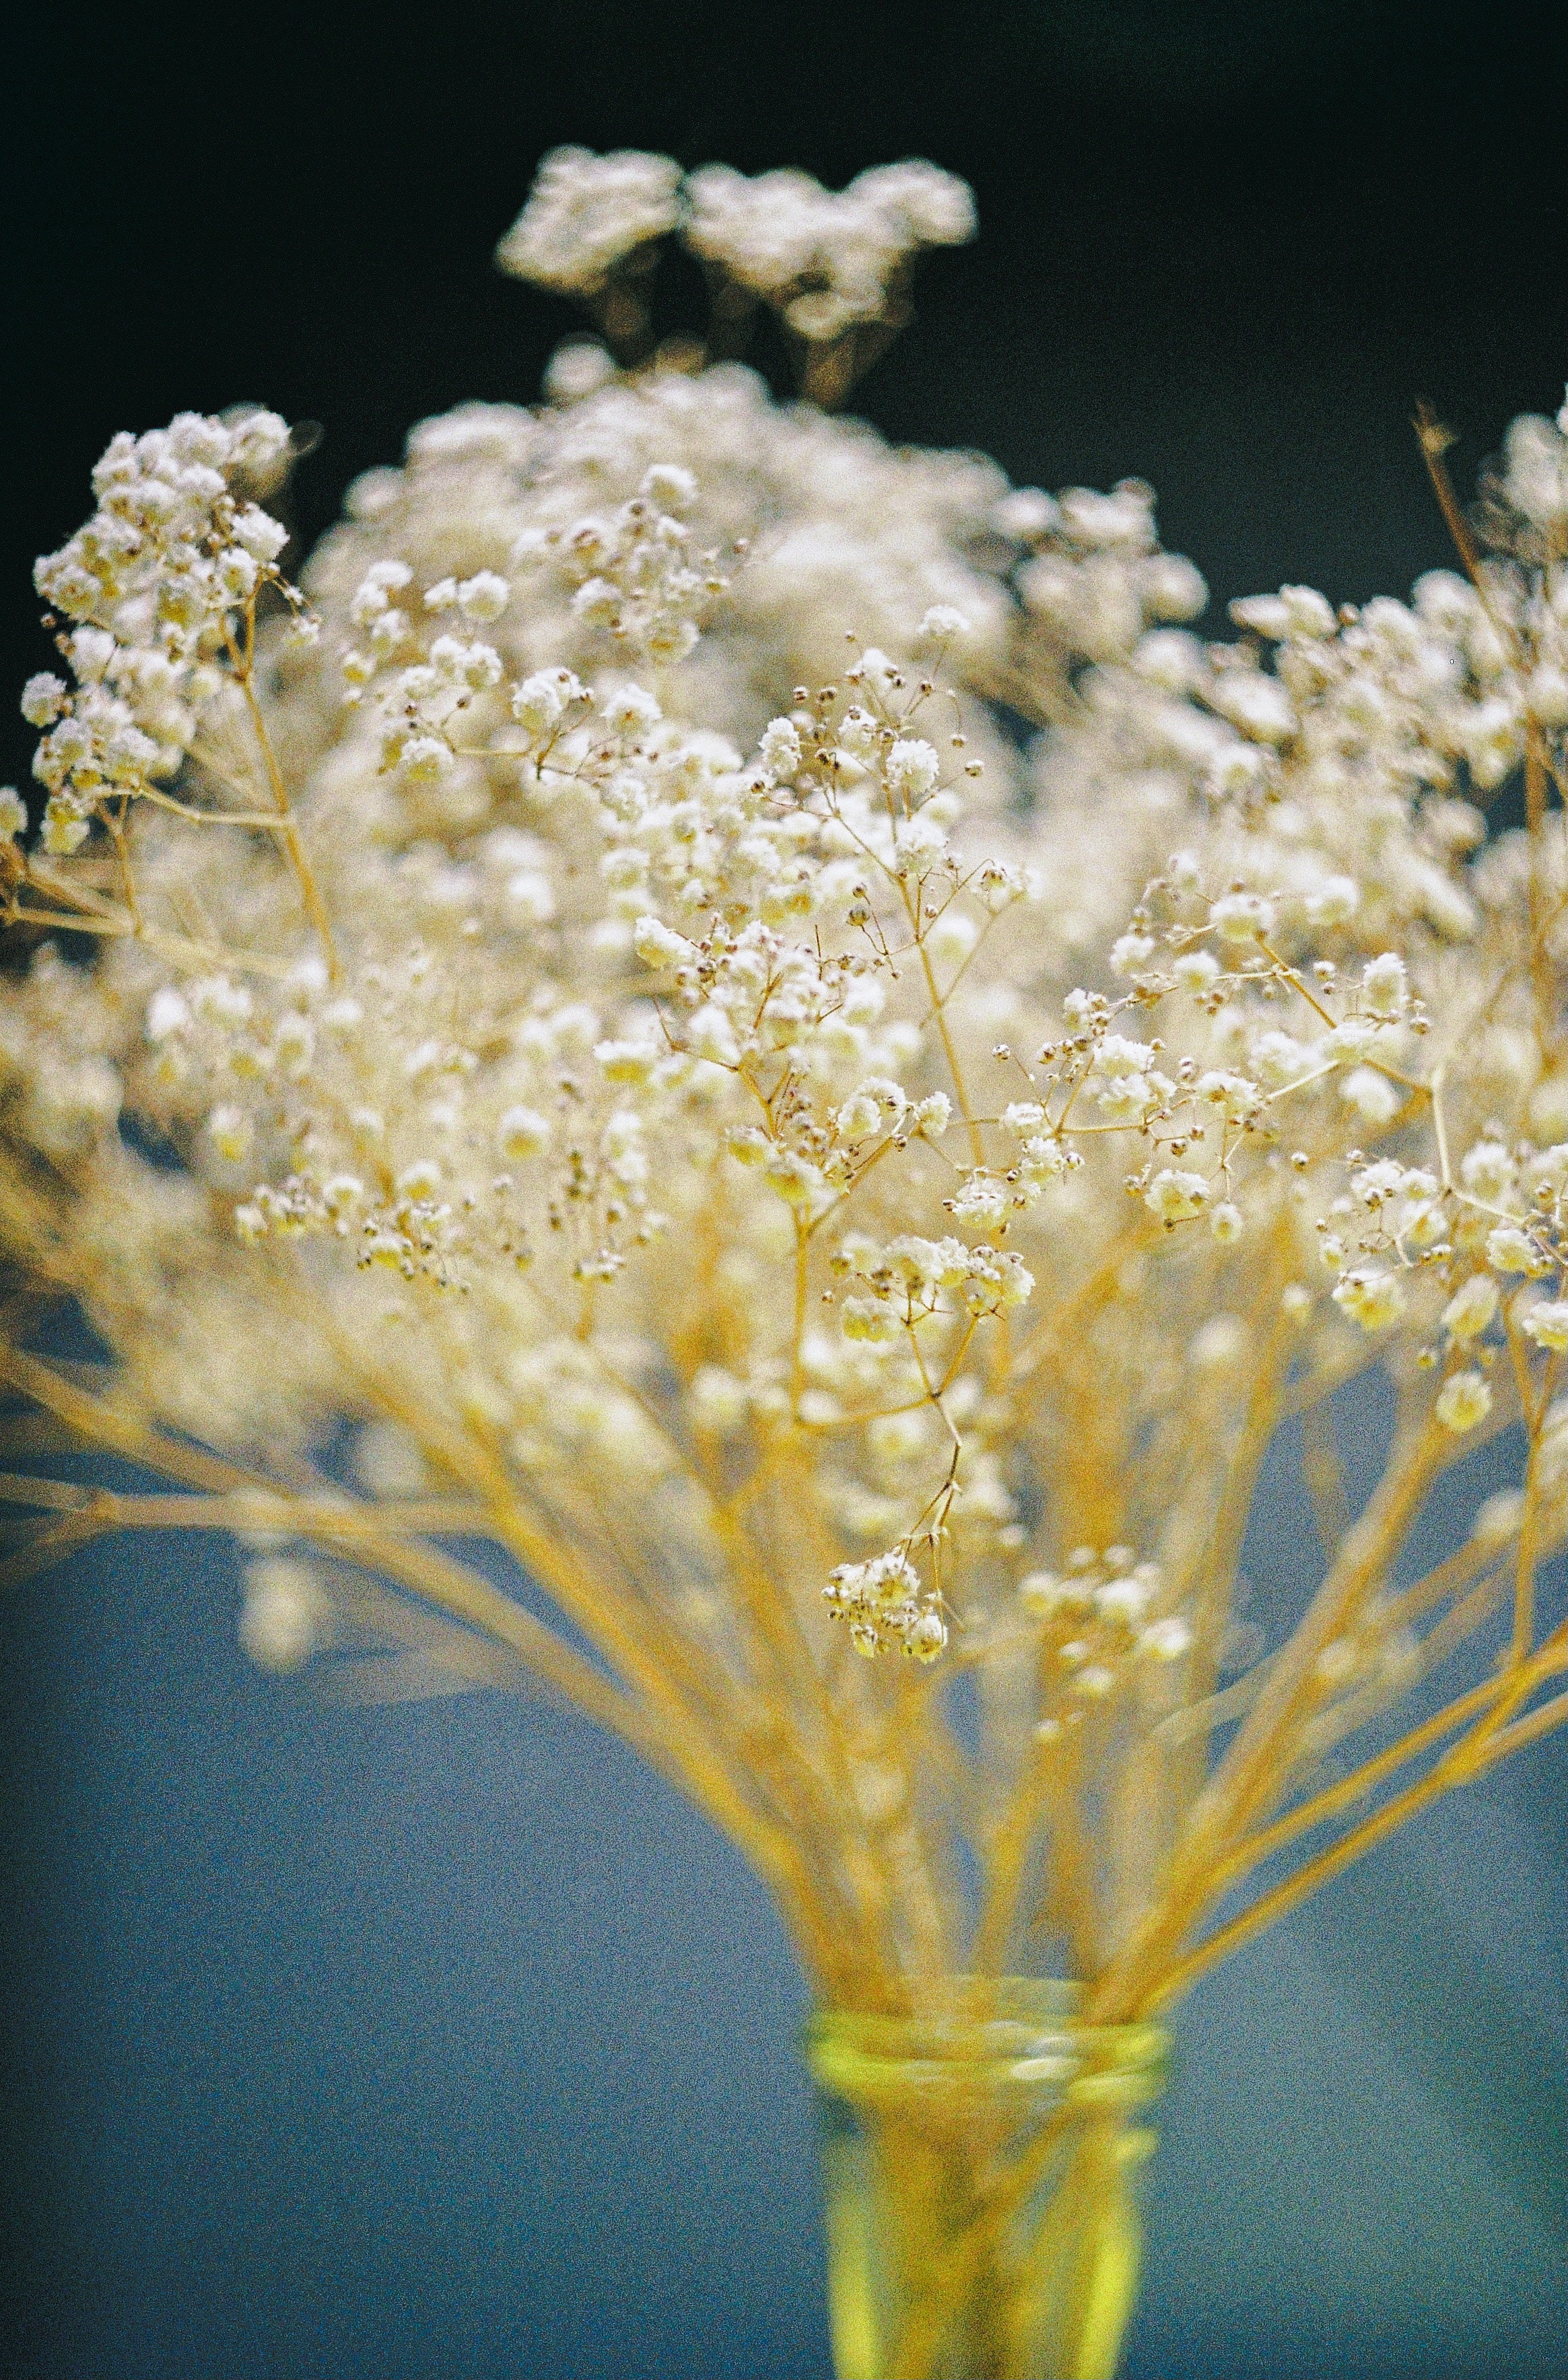
natural, flower, plant, petal, liquid, terrestrial plant, glass, flowering plant, art, close up, Transparent material, macro photography, cut flowers, electric blue, pollen, tree, fashion accessory, moisture, annual plant, still life photography, still life, wildflower, vase, floristry, metal, houseplant, floral design, Pedicel, light fixture, herb, plant stem, grass